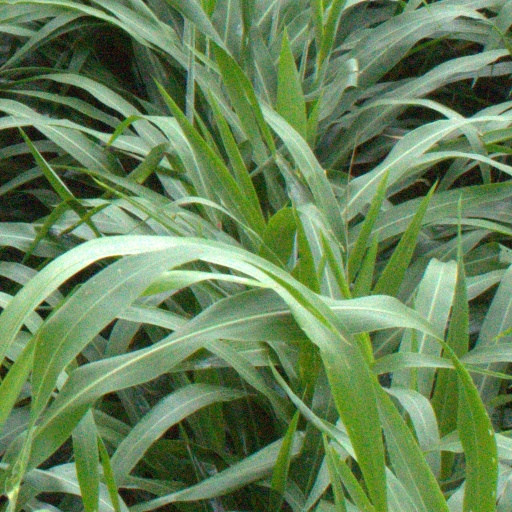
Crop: sorghum